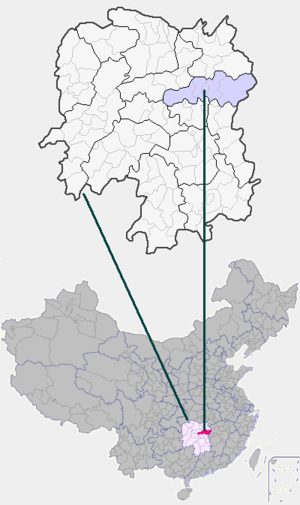
Changsha
Location in Hunan Province
Changsha er hovedstad i provinsen Hunan i den sydlig-centrale del af Folkerepublikken Kina. Byen ligger ved den nedre del af Xiang-floden, en forgrening af Yangtze-floden. Arealet er 11.819 km² og indbyggertallet 6.017.600.